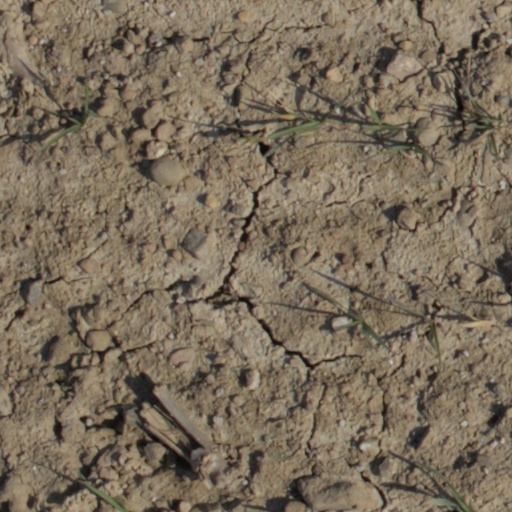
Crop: wheat